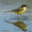
Label: bird